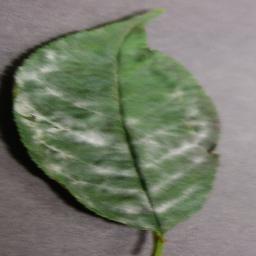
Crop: cherry
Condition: (including_sour)_powdery_mildew